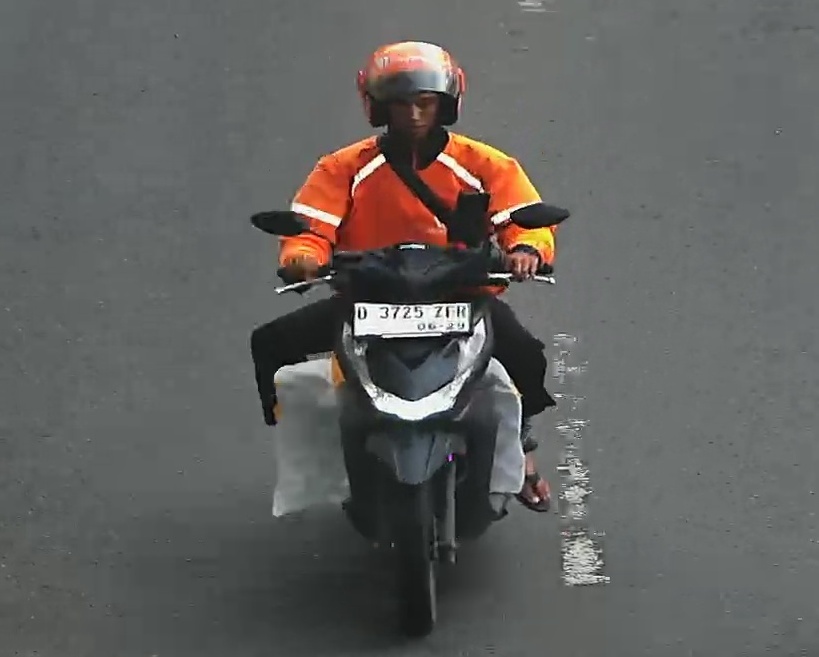
person-with-helmet: 1
person-without-helmet: 0